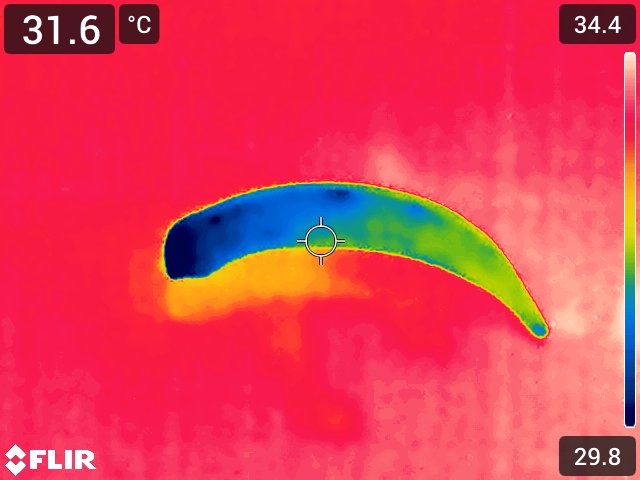
Maturity: adequate_matured